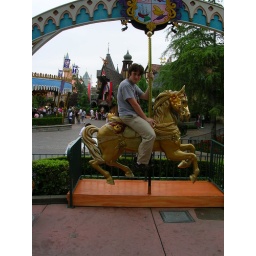
Me in the golden photo opportunity Carousel horse